Reg Presley

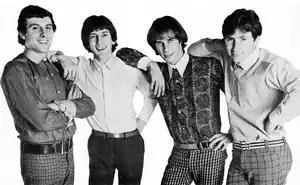
The Troggs in 1966. Left to right: Pete Staples, Ronnie Bond, Chris Britton and Reg Presley.

His first band was a skiffle group he formed with friend Howard Mansfield, with Mansfield on lead vocals and Reg on bass guitar. When Mansfield left, he moved to lead vocalist, and soon after Chris Britton joined on guitar, Pete Staples on bass, and Ronnie Bond on drums, and the group changed their name to The Troglodytes, and the classic lineup was formed. As the Troglodytes, they won a Battle of the Bands talent contest in Oxford in 1965, and sent a demo tape to the rock entrepreneur Larry Page, who shortened their name to the Troggs.